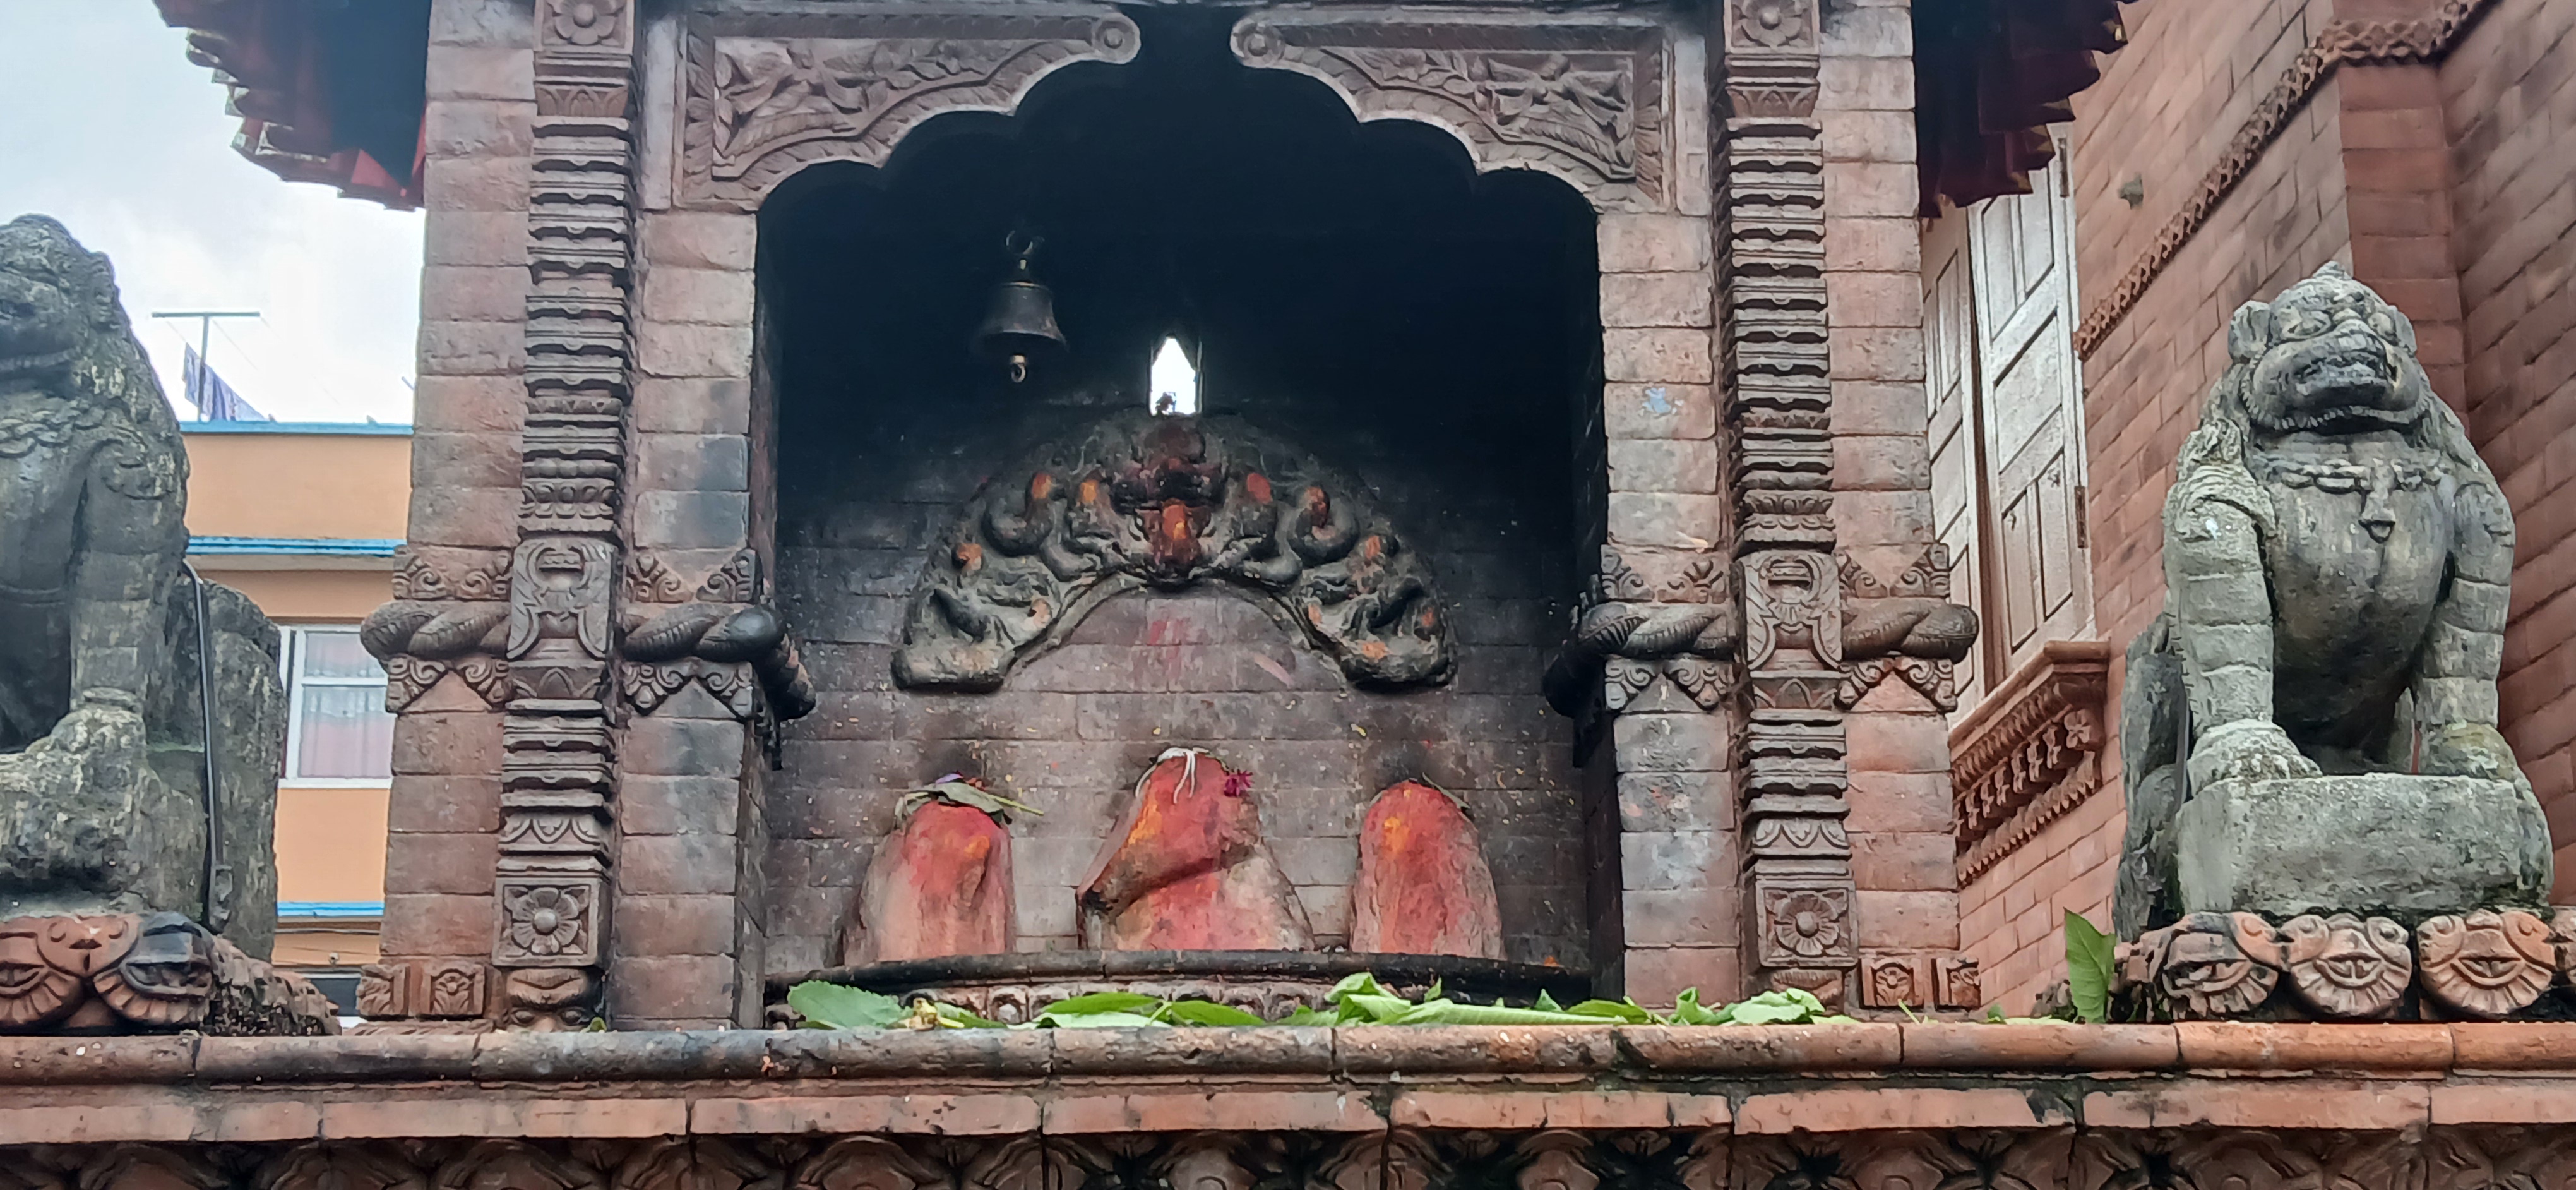
Heritage site: Surya_Binayak